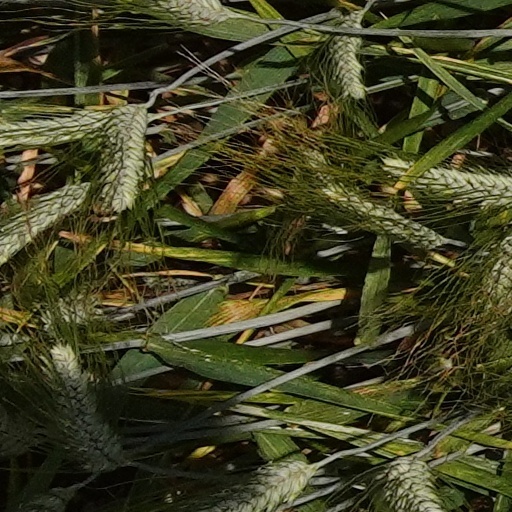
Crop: wheat